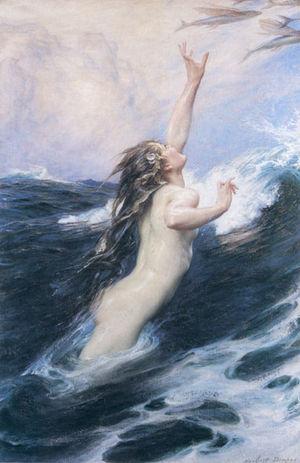
Herbert James Draper est un peintre britannique de l'époque victorienne.